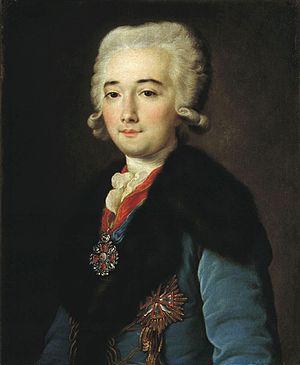
Comte Alexandre Matveïevitch Dmitriev-Mamonov, né le 30 septembre 1758; mort le 11 octobre 1803, enseveli dans le monastère Donskoï fut le favori de Catherine II de Russie de 1786 à 1789.